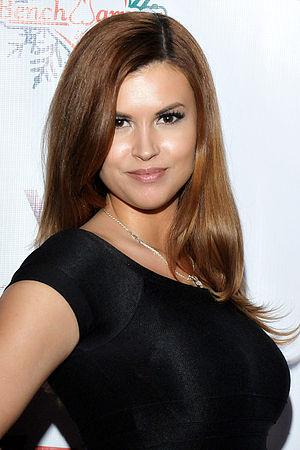
La Playmate of the Month, ou Miss, est une femme désignée chaque mois par le magazine Playboy. Elle apparaît sur le dépliant central du magazine, appelé centerfold.